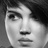
Emotion: neutral